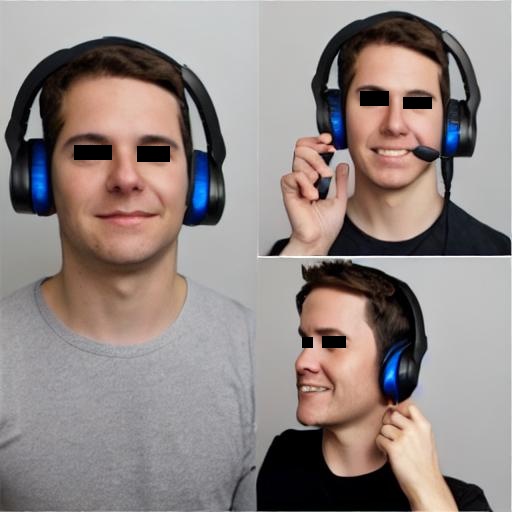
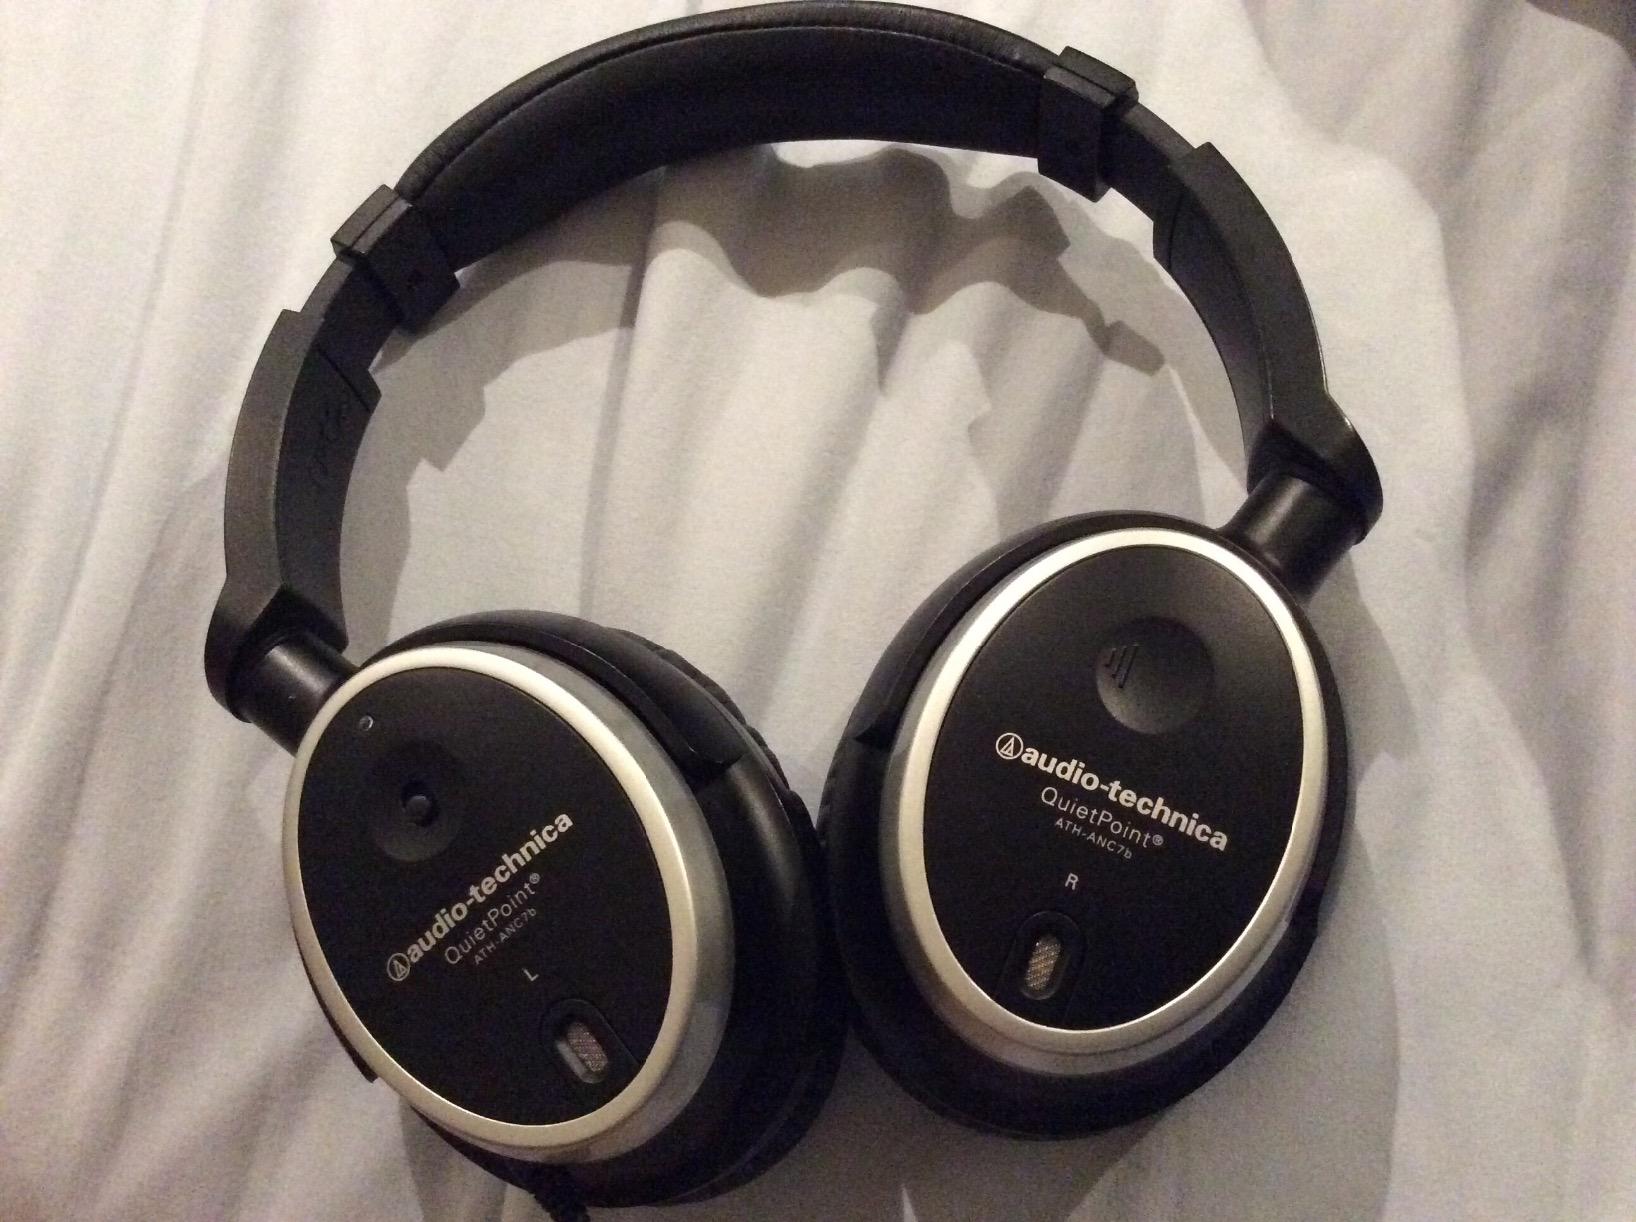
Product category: headphones
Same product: no